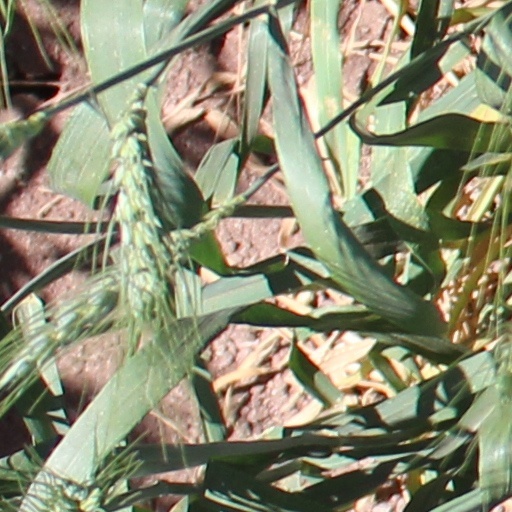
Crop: wheat